Lake Libanda

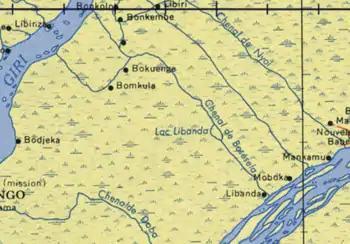
Map of Lake Libanda and the Bosesera Channel. The Ngiri River (""GIRI"") is to the northwest, and the Congo River is to the southeast.

Lake Libanda is a lake in the Democratic Republic of the Congo situated in Équateur Province to the west of the town of Makanza. The closest settlement is the village of Moboka to the southeast.